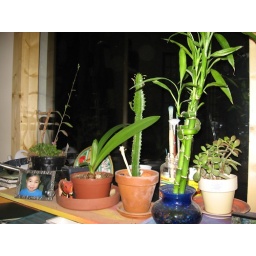
The window in Josh's and my office at home